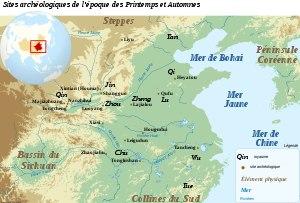
La période des Printemps et Automnes ou période Chunqiu désigne, dans l'histoire de Chine, la première partie de la dynastie des Zhou orientaux, c'est-à-dire une période allant d'environ 771 à 481/453 av. J.-C. Elle tire son nom des Annales des Printemps et Automnes, une chronique des événements survenus entre 722 et 481 av. J.-C. issue des scribes de l'État de Lu mais concernant aussi les autres États.